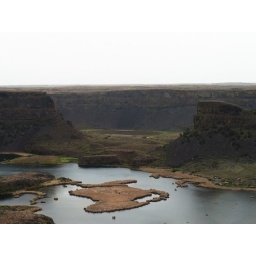
A gap in the wall running down the canyon